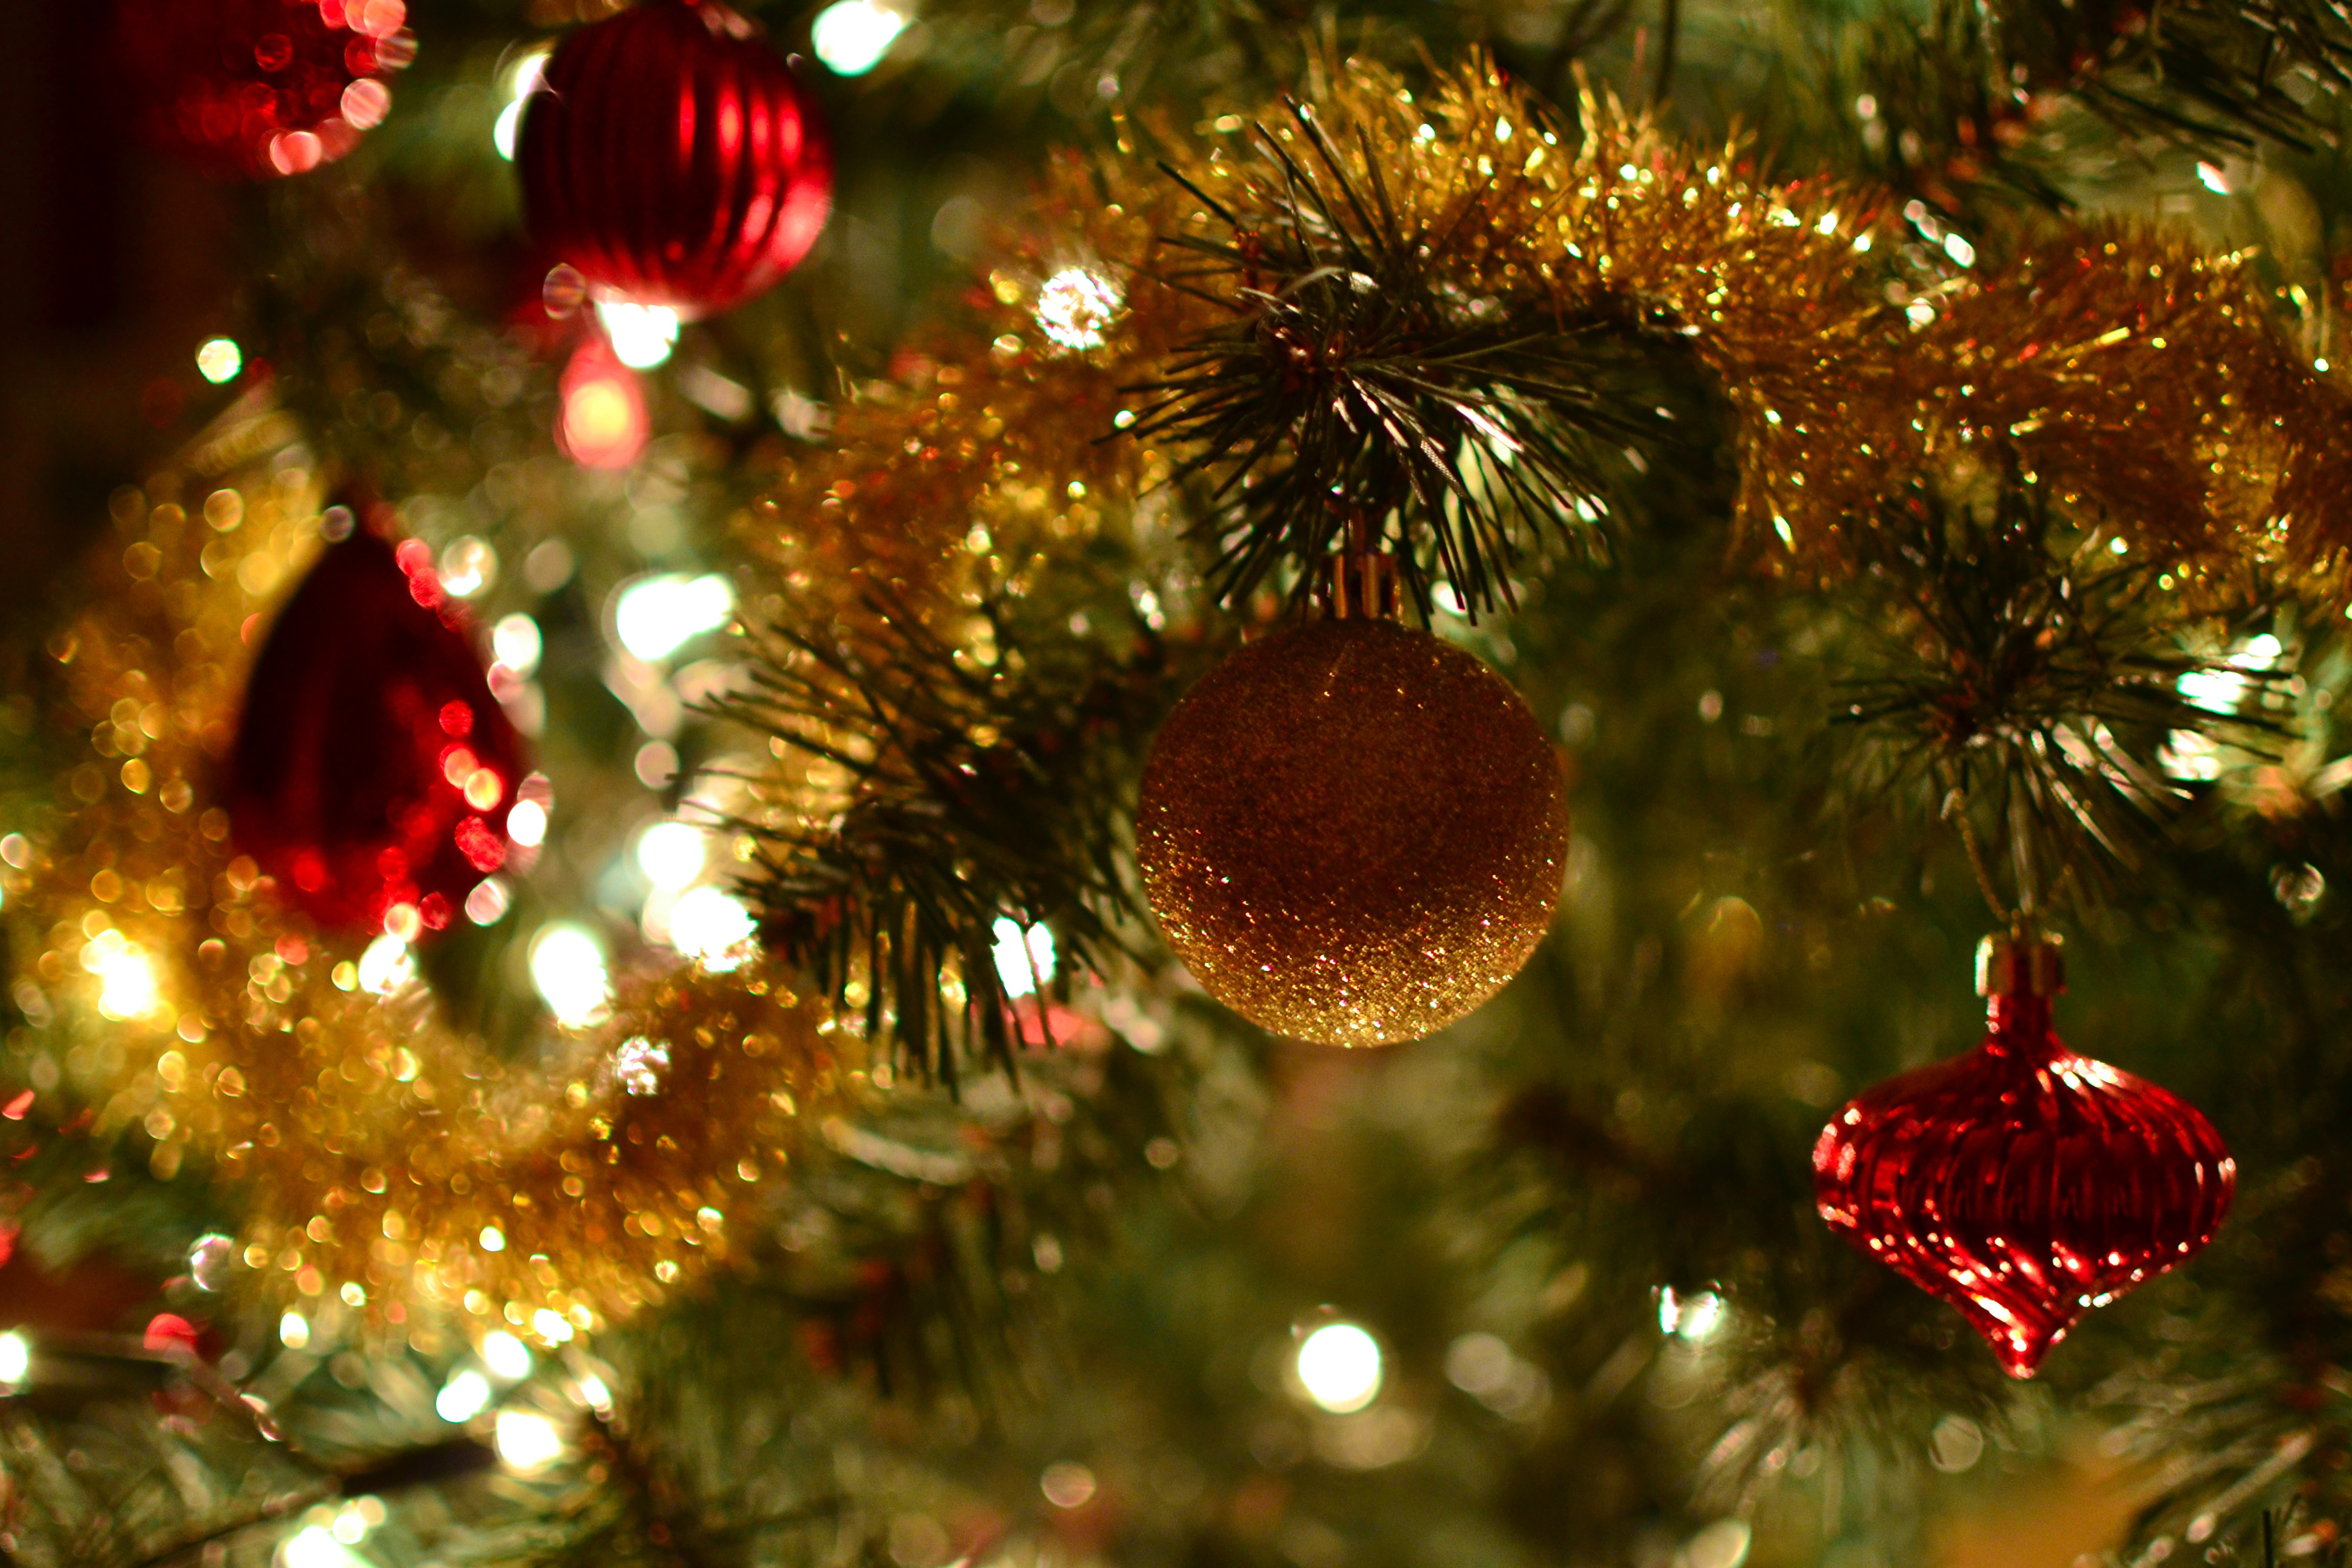
tree, branch, decoration, holiday, christmas, fir, decor, christmas tree, bauble, christmas decoration, event, ornaments, christmas decorations, asterisk, woody plant